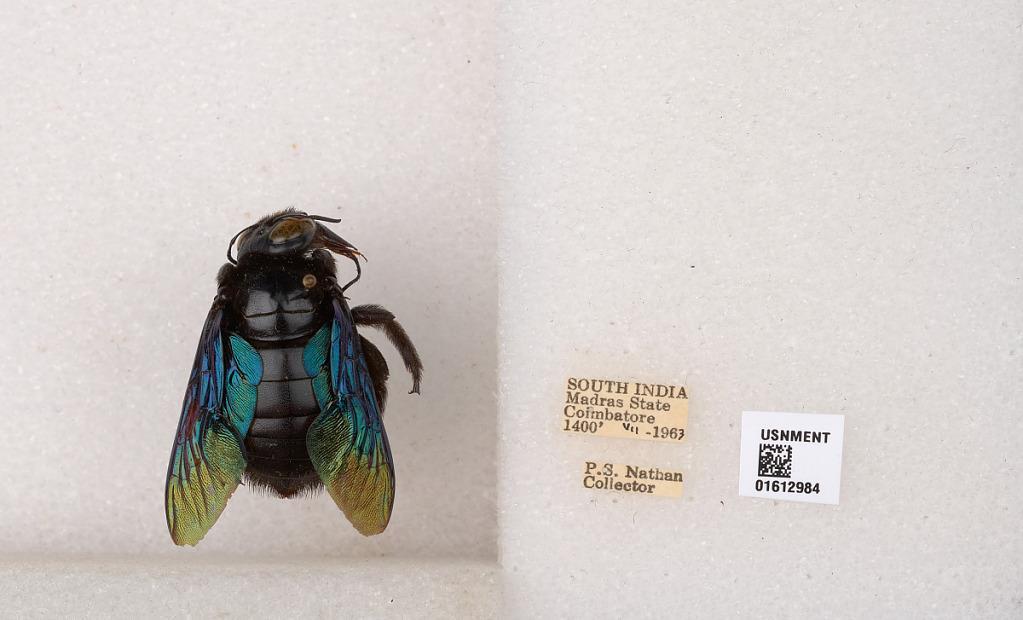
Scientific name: Xylocopa (Mesotrichia) tenuiscapa Westwood
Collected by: P. Nathan
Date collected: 1963-7-1
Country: India
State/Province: Tamil Nadu
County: Coimbatore
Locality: Coimbatore